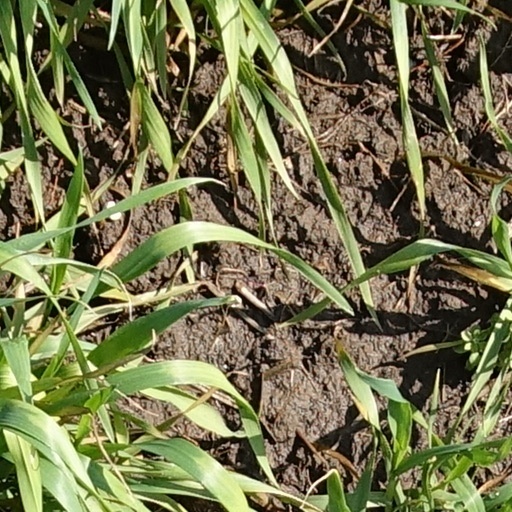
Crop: wheat